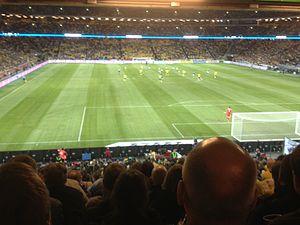
L'International Champions Cup 2019 est la septième édition de ce tournoi amical international de pré-saison. Il s'est déroulé entre le 16 juillet et le 10 août 2019.